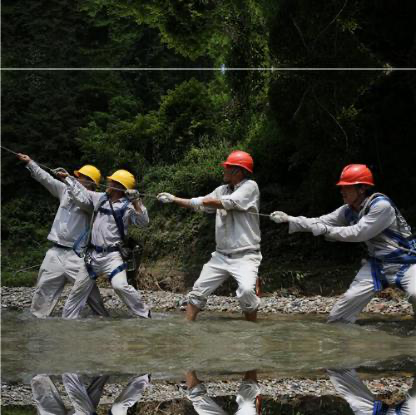
Objects in the image:
label: helmet
label: helmet
label: helmet
label: helmet